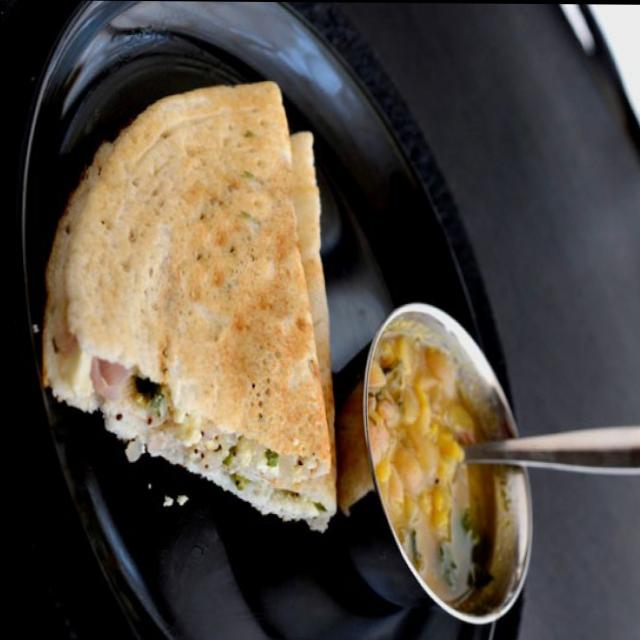
Dish: masala_dosa